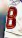
Number: 8